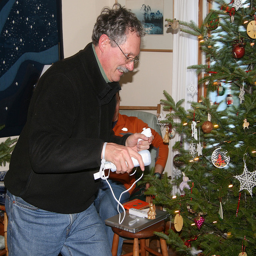
A man playing Wii in front of a decorated Christmas tree.
An old man playing the Nintendo Wii at Christmas time
An elderly man plays with a Nintendo Wii during Christmas
A man holding a Wii remote near a Christmas tree,
The elder man is playing games with a Wii controller.